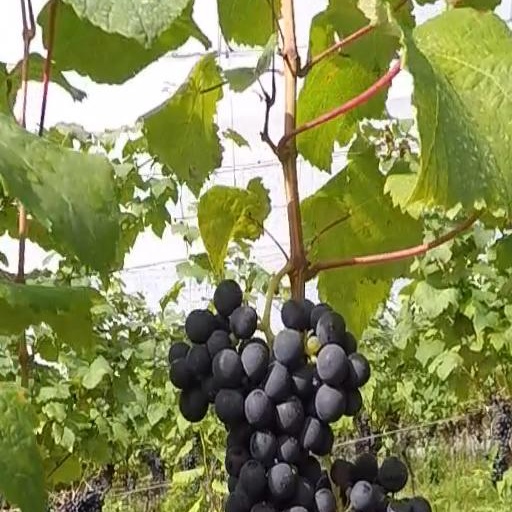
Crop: grape